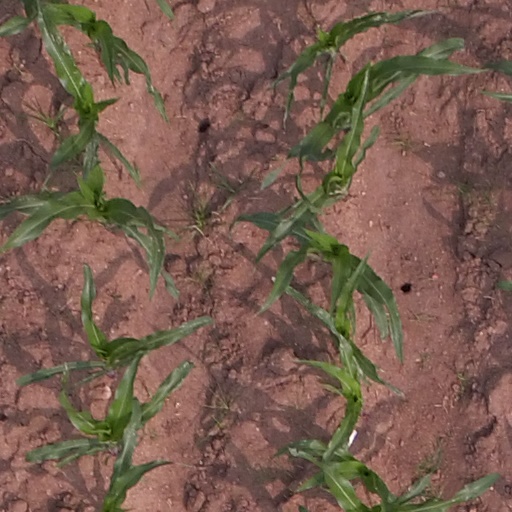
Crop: maize; corn